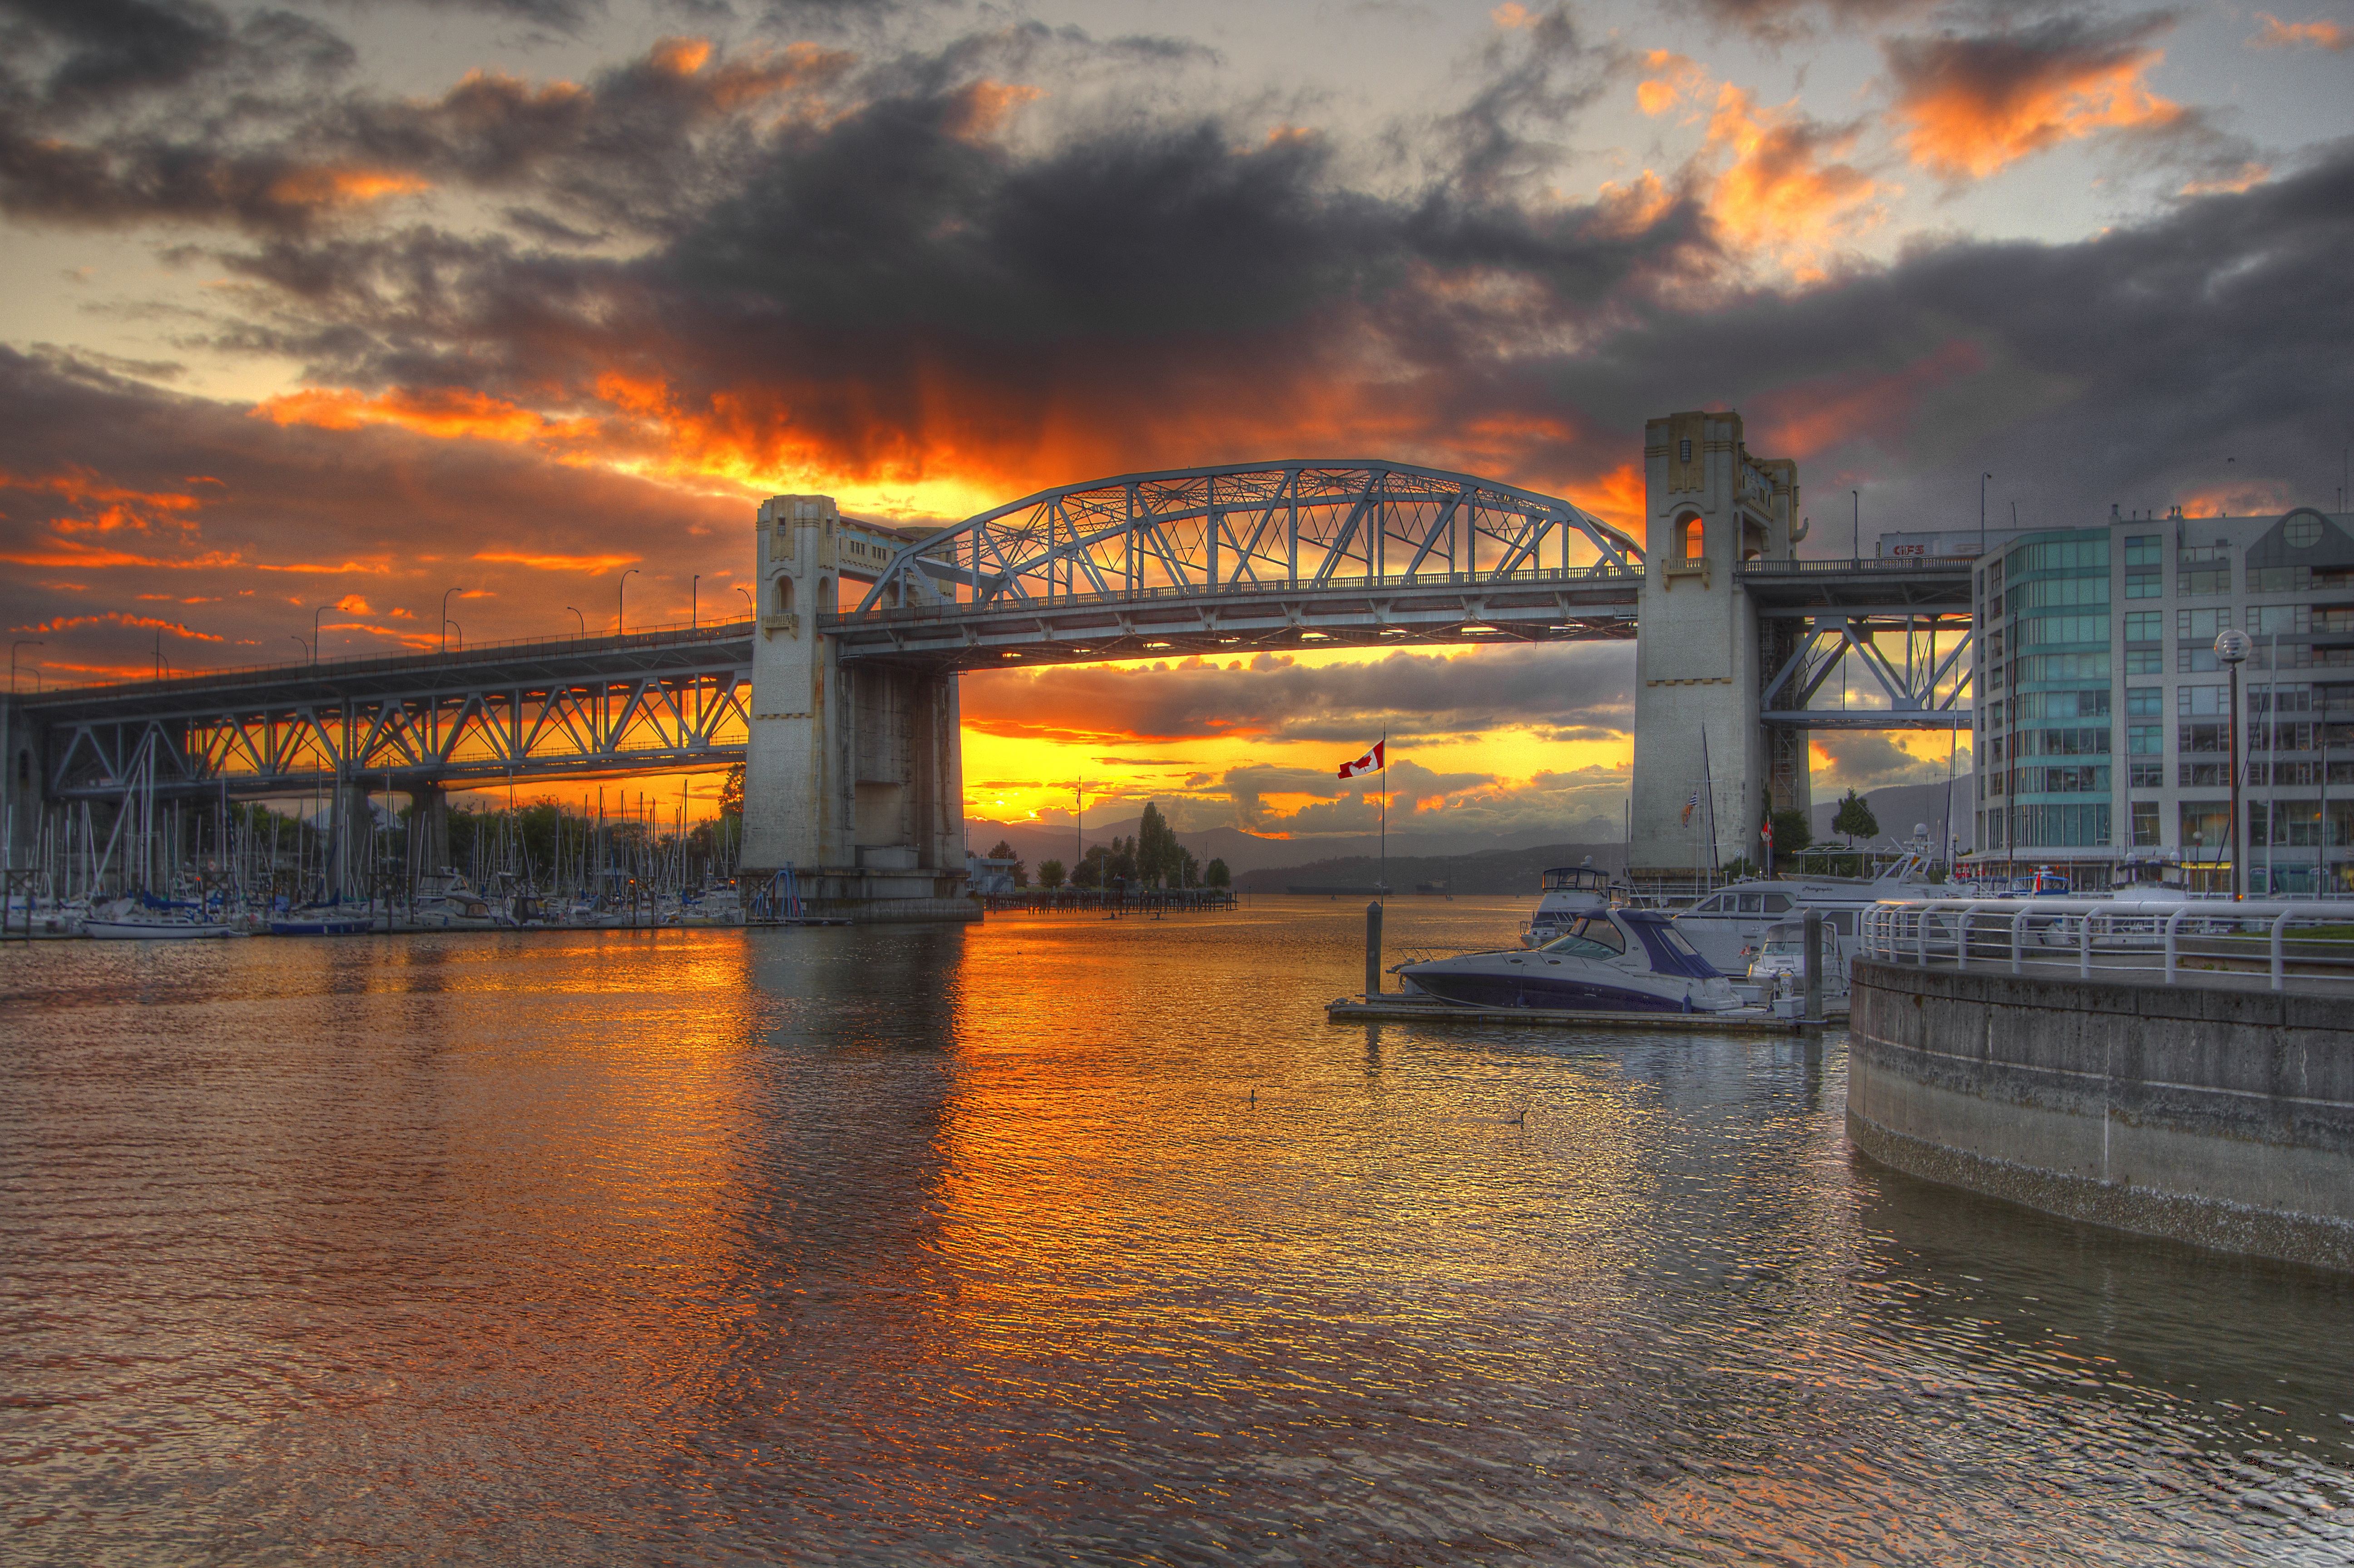
sea, water, cloud, architecture, sunrise, sunset, bridge, morning, building, dawn, city, pier, river, cityscape, dusk, evening, reflection, vancouver, waterway, canada, british columbia, burrard street bridge, nonbuilding structure